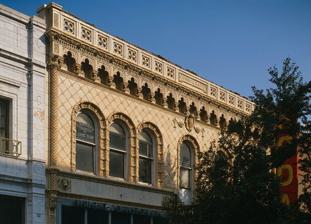
Building: Consolidated Building (Columbia, South Carolina)
Country: United States of America
Year built: 1912
United States historic place Consolidated Building U.S. National Register of Historic Places Consolidated Building, HABS Photo, November 1986 Show map of South Carolina Show map of the United States Location 1326-1330 Main St., Columbia, South Carolina Coordinates 34°0′12″N 81°2′4″W / 34.00333°N 81.03444°W / 34.00333; -81.03444 Area 0.3 acres (0.12 ha) Built 1912 ( 1912 ) Architect Johnson, J. Carroll MPS Columbia MRA NRHP reference No. 79003373 Added to NRHP March 2, 1979 Consolidated Building is a historic commercial building located at Columbia, South Carolina . It was built in 1912, and is a two-story building faced with elaborate colored and glazed terra cotta . The second floor features a central tripartite round-headed window. It was added to the National Register of Historic Places in 1979. References